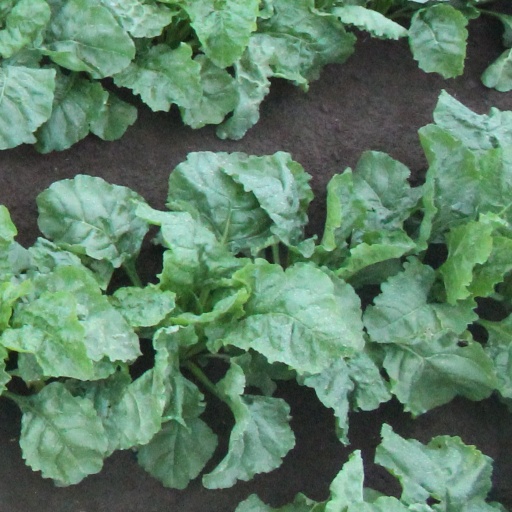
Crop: sugar beet